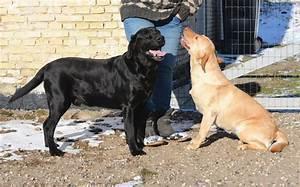
dog